2004 24 Hours of Le Mans

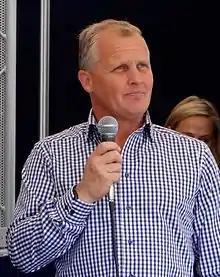
Johnny Herbert "(pictured in 2014)" took the overall pole position in the No. 88 Audi Sport UK Team Veloqx R8.

Rain showers on 10 June removed car rubber from the track, and lap times in the third session were expected to be slower than before. However, ambient and track temperatures rose, allowing drivers to improve on their previous day's lap times. McNish went fastest overall before his Audi Sport UK teammate Herbert recorded the fastest lap at 3 minutes, 33.024 seconds on a new gurney flap with five minutes to go. Brabham, driving the No. 22 Zytek 04S, advanced from provisional seventh to third with his first clear lap of the weekend. Rinaldo Capello improved Team Goh Audi's best lap, but the team fell to fourth and the Champion car to fifth. Bourdais set a lap that kept the No. 17 Pescarolo C60 in sixth place, while Katoh was the fastest of the Dome S101 cars in seventhlace. Gounon's No. 31 Courage C65 car continued to lead LMP2, while the Paul Belmondo Racing team was second. In LMGTS, Rydell's No. 65 Prodrive Ferrari took the lead, which he held until Gavin's 3 minutes, 49.750 seconds lap in the No. 64 Corvette reset the class lap record ten minutes later. The second Corvette, driven by Johnny O'Connell, was third with Kox's other Prodrive Ferrari fourth. In the LMGT category, Sascha Maassen's No. 90 White Lightning Porsche improved its lap time to 4 minutes, 7.394 seconds. Mike Rockenfeller's No. 87 Orbit car finished second, less than two seconds behind. Stéphane Ortelli's No. 85 Freisinger Motorsport entry was third.